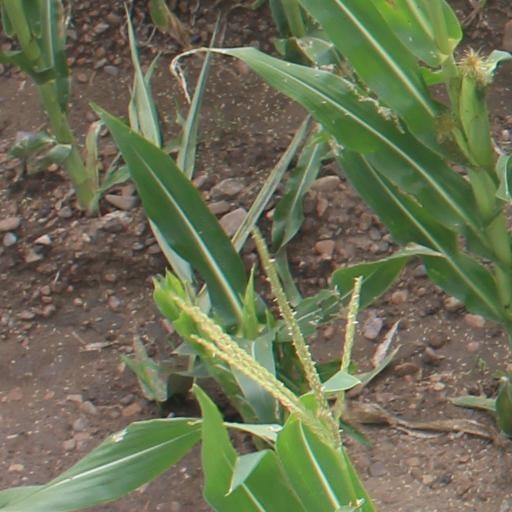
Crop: maize; corn